Nehru Stadium, Guwahati

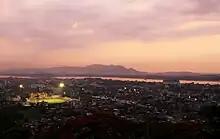
Nehru Stadium, Guwahati in the evening

Nehru Stadium is a multi-purpose stadium in Guwahati, Assam, India. In 1962, Radha Govinda Baruah supervised and built the stadium. He named it after the first prime minister of India Jawaharlal Nehru. It can host 25,000 spectators. The stadium is operated by the Board of Sports of Assam, Government of Assam. It has been mainly used for football and cricket.